Wagonway

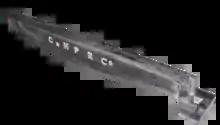
Cast iron fishbelly edge rail manufactured by Outram at the Butterley Company ironworks for the Cromford and High Peak Railway (1831). These are smooth edgerails for wheels with flanges.

Another form of rail, the edge rail, was first used by William Jessop on a line that was opened as part of the Charnwood Forest Canal between Loughborough and Nanpantan in Leicestershire in 1789. This line was originally designed as a plateway on the Outram system, but objections were raised to laying rails with upstanding ledges or flanges on the turnpike. This difficulty was overcome by paving or "causewaying" the road up to the level of the top of the flanges. In 1790, Jessop and his partner Outram began to manufacture edge-rails. Another example of the edge rail application was the Lake Lock Rail Road in the West Riding of Yorkshire (now West Yorkshire) used primarily for coal transport. The railway charged a toll and opened for traffic in 1798, making it the world's oldest public railway. The route started at Lake Lock, Stanley, on the Aire & Calder Navigation, running from Wakefield to Outwood, a distance of approximately . Edge-rails (with a side rack) were used on the nearby Middleton-Leeds rack railway (a length of this rail is on display in Leeds City Museum). The wheels of an edgeway have flanges, like modern railways and tramways. Causewaying is also done on modern level crossings and tramways.